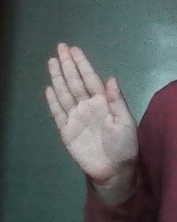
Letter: seen